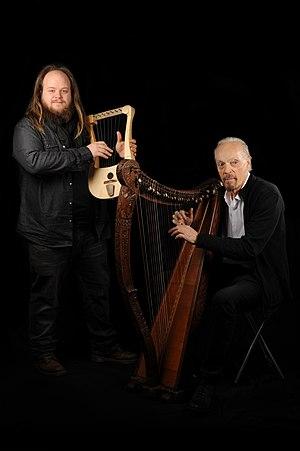
Portrait de la photographe Laureen Keravec consacré à Ar Bard et Alan Stivell à l’occasion de l'invitation de Ar Bard sur l'album d'Alan Stivell. On y retrouve aussi la rencontre inédite de la Harpe Celtique et de la Lyre Celtique, les deux instruments emblématiques des bardes.